Roman Catholic Diocese of Charleston

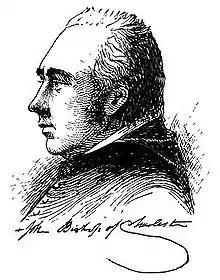
Bishop England (1842)

The Diocese of Charleston was erected by Pope Pius VII on July 11, 1820. He removed the states of Georgia, North Carolina, and South Carolina from what was now the Archdiocese of Baltimore to form the new diocese. Pius VII designated Charleston as a suffragan diocese of Baltimore and appointed John England from the Diocese of Cork in Ireland as its first bishop.